Per Savio

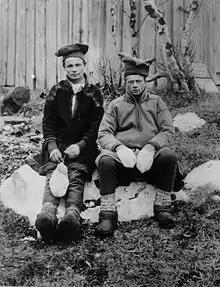
Ole Must and Per Savio

Per John Savio (16 October 1879 – 10 October 1905) was a Norwegian polar explorer and dog sled driver. As a member of the "Southern Cross" expedition 1898–1900, Savio together with Ole Must were the first to overnight on the Antarctic continent. He was also part of the sled team who were the first persons to travel on the Ross Ice Shelf and reaching a new Farthest South record.